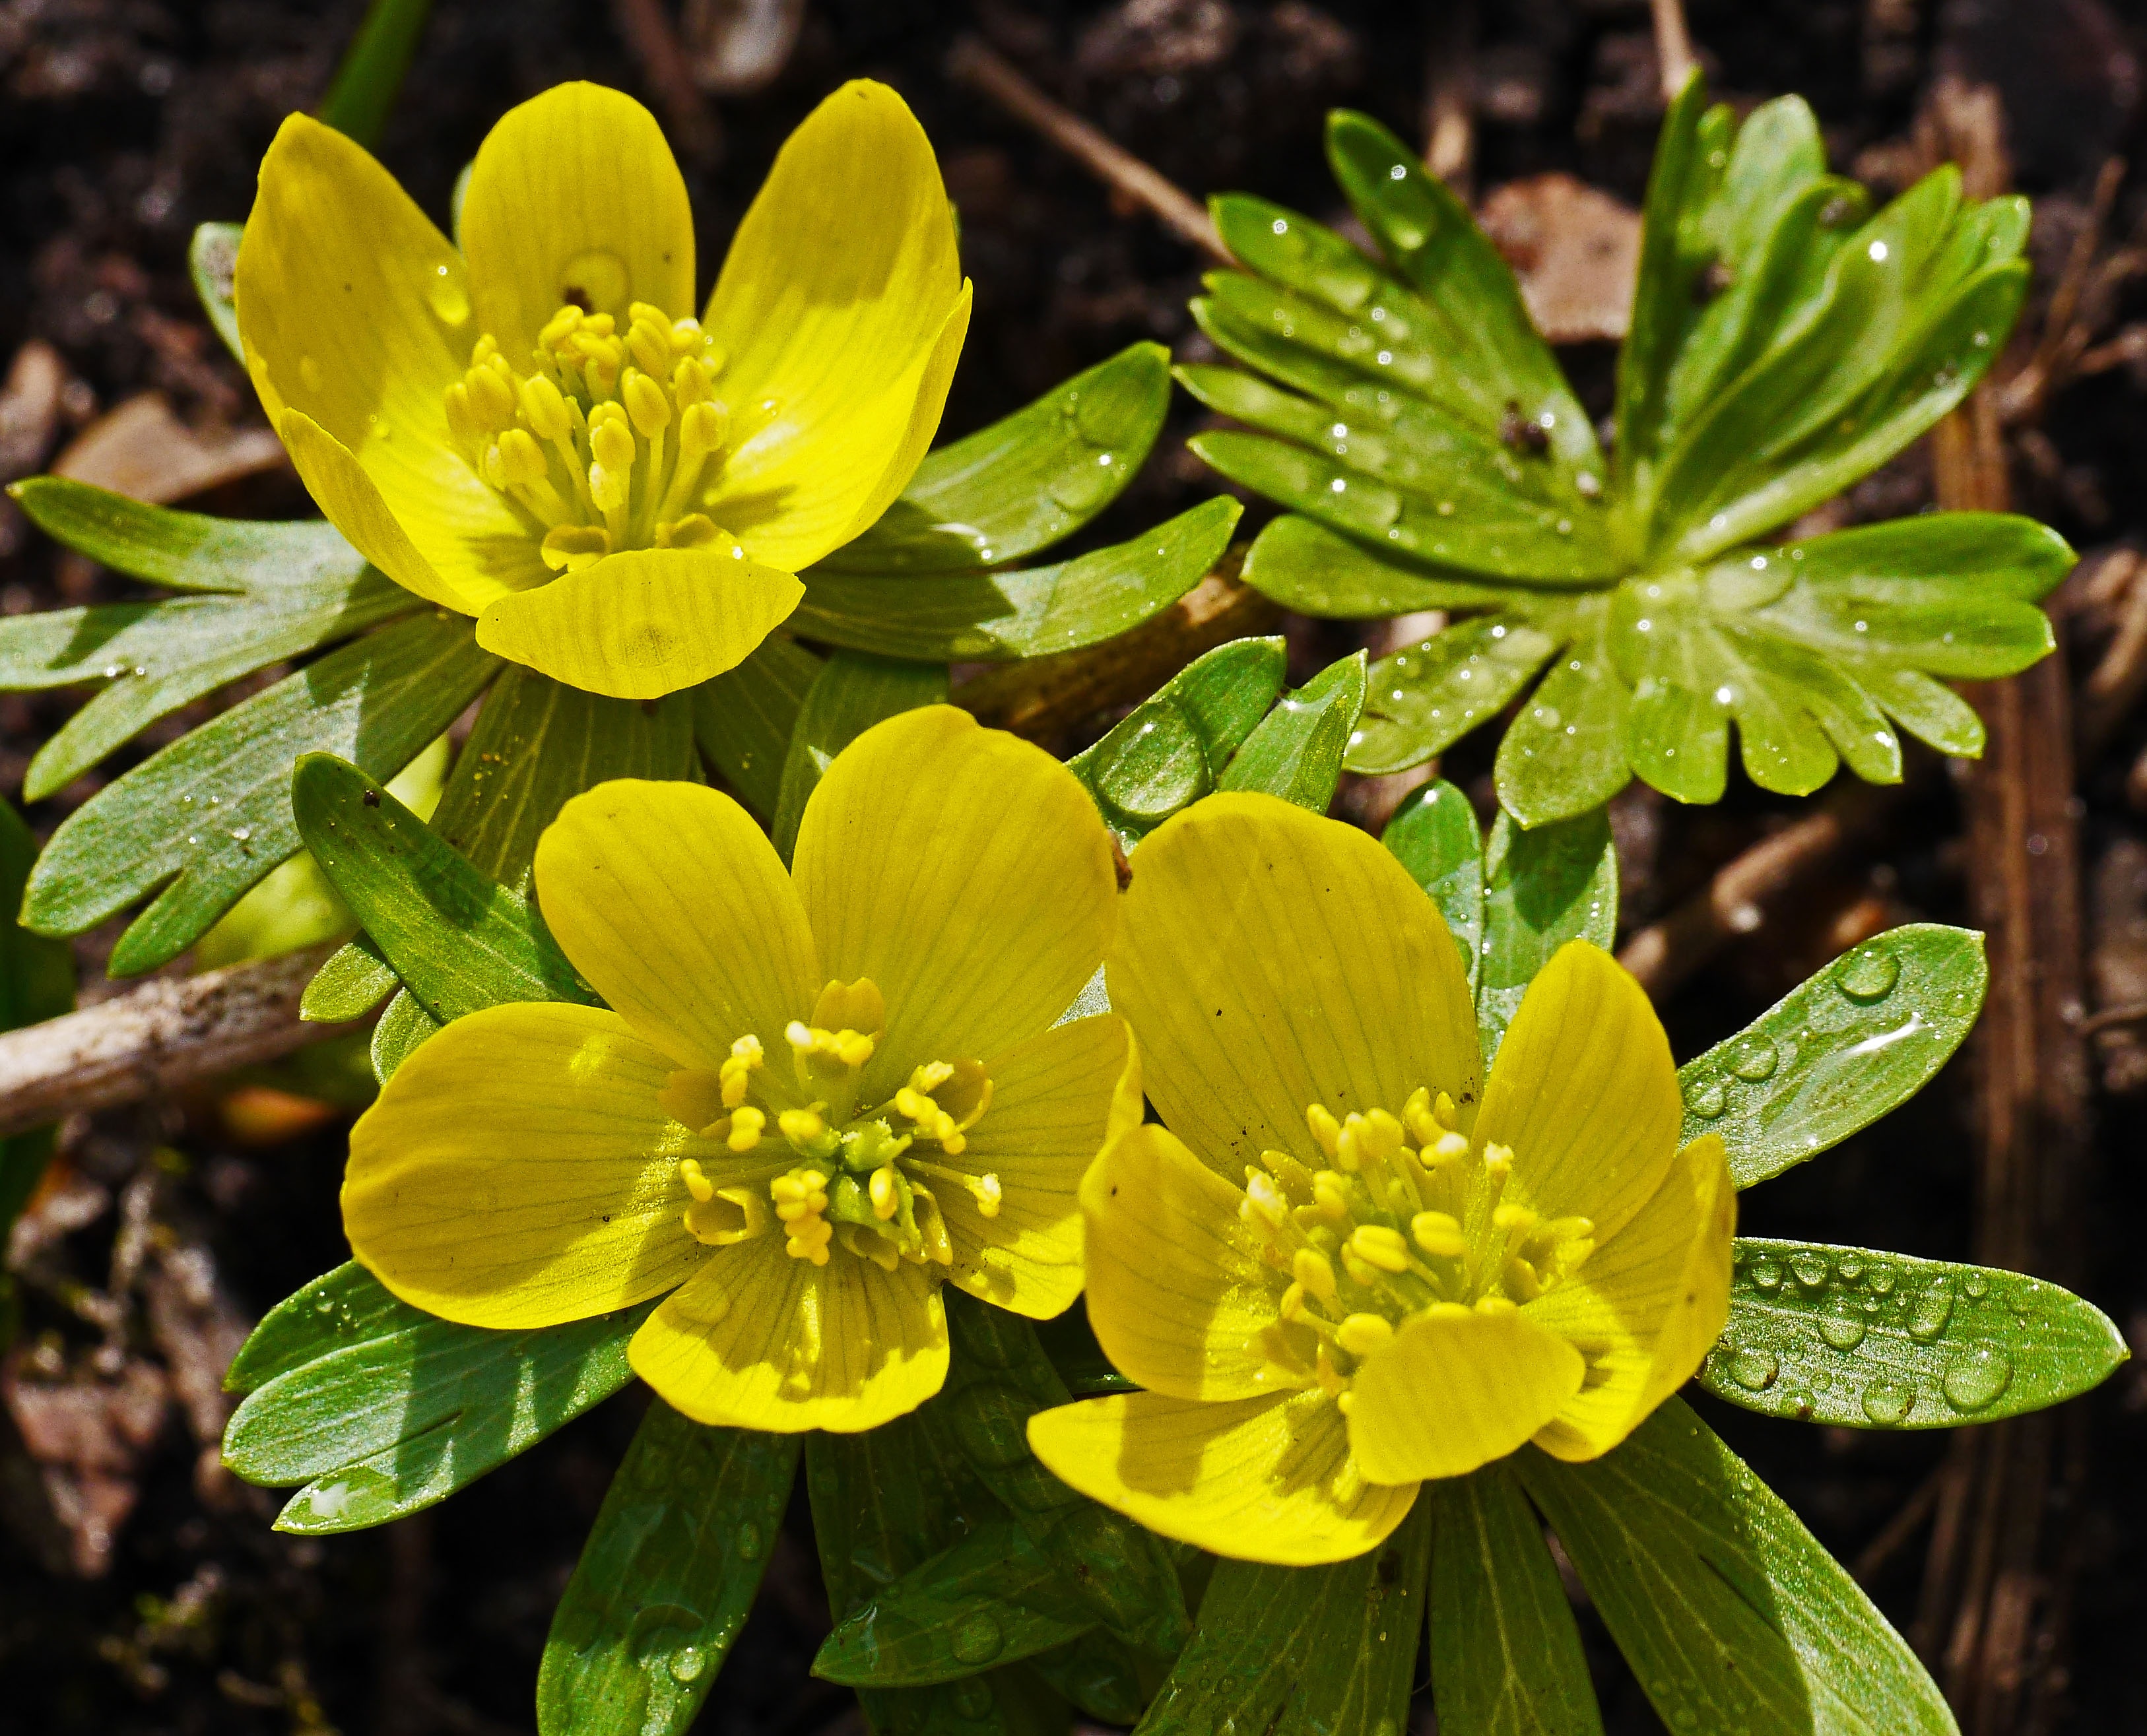
blossom, plant, flower, raindrop, wet, spring, macro, botany, yellow, garden, close, flora, wildflower, leaves, frisch, early bloomer, drop of water, spring flower, hypericum, macro photography, beaded, flowering plant, signs of spring, early spring, hypericaceae, winter linge, land plant, common tormentil, february sun